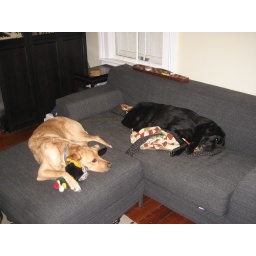
sleeping on the couch! notice ted's christmas duck tucked safely under his arm!